Banetsu Monogatari

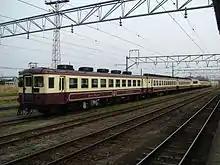
The "Banetsu Monogatari" trainset in its original livery, April 2005

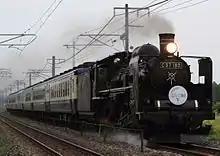
The "Banetsu Monogatari" trainset in blue and cream livery, June 2012

The "Banetsu Monogatari" trainset entered service on 29 April 1999, originally painted in a livery of chocolate and cream.